Lore (film)

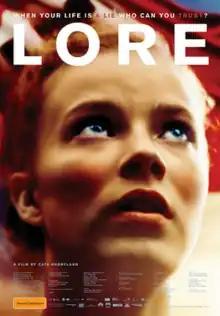
Theatrical release poster

Lore is a 2012 German-language historical drama film directed by Cate Shortland. It is based on the 2001 novel "The Dark Room" by Rachel Seiffert. In south-west Germany, during the aftermath of World War II, five destitute siblings must travel to their grandmother's home by the Bay of Husum near Hamburg after their high-level Nazi parents disappear in danger of arrest by Allied occupation authorities. Along the way, they encounter a variety of other Germans, some of whom are helpful while others are antagonistic. Eventually they meet up with a young man presenting himself as Thomas, a young Jewish concentration camp survivor, who joins their group and becomes their unofficial guardian.